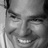
Emotion: happy